Phobia (comics)

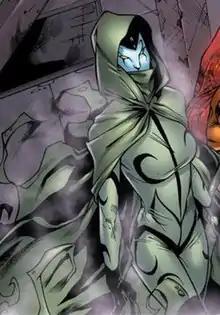
Phobia as depicted in "Blue Beetle" (vol. 8) #3 (January 2012). Art by Ig Guara.

Phobia (Angela Hawkins) is a supervillain appearing in American comic books published by DC Comics. Born a British aristocrat, Phobia possesses the power to create illusions representing the fears of others. She joins the Brotherhood of Evil, frequently opposing the Teen Titans.